Duke Robillard

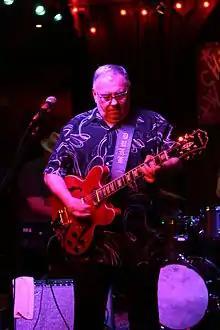
Duke Robillard performing in May 2012

He was born in Woonsocket, Rhode Island, United States. He played in bands as Mike "Honey Bear" Robillard and worked for the Guild Guitar Company. In 1967, he and Al Copley founded the band Roomful of Blues.